The Sleepwalker (1951 film)

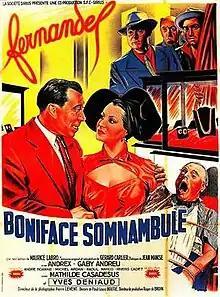

The Sleepwalker (French: Boniface somnambule) is a 1951 French comedy film directed by Maurice Labro and starring Fernandel, Andrex and Gaby André. The film was shot at the Cité Elgé studios in Paris with sets designed by the art director Paul-Louis Boutié. It is a sequel to the 1949 film "The Heroic Monsieur Boniface".